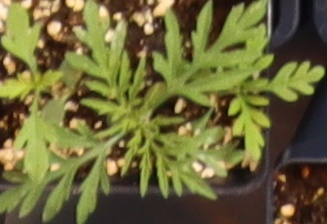
Label: Ragweed